Mary Cleophas Foley

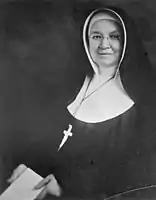

Mother Mary Cleophas Foley, S.P., (February 18, 1845 – 1928) was the Superior General of the Sisters of Providence of Saint Mary-of-the-Woods, Indiana from 1890 to 1926. During her time in office, she completed the building of the Church of the Immaculate Conception (Saint Mary-of-the-Woods, Indiana) and built numerous other buildings at Saint Mary-of-the-Woods, Indiana, including a new Providence Convent, the Blessed Sacrament Chapel, and an infirmary.